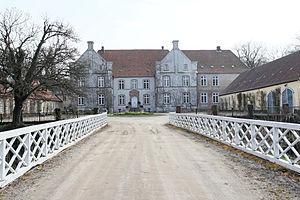
Damp est une commune de l'arrondissement de Rendsburg-Eckernförde, Land de Schleswig-Holstein, située sur la côte baltique.